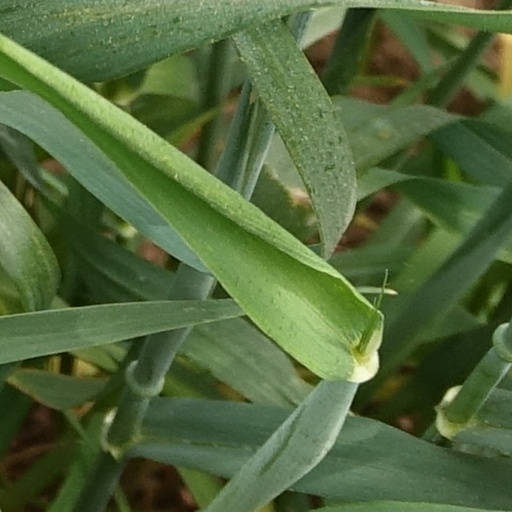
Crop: wheat